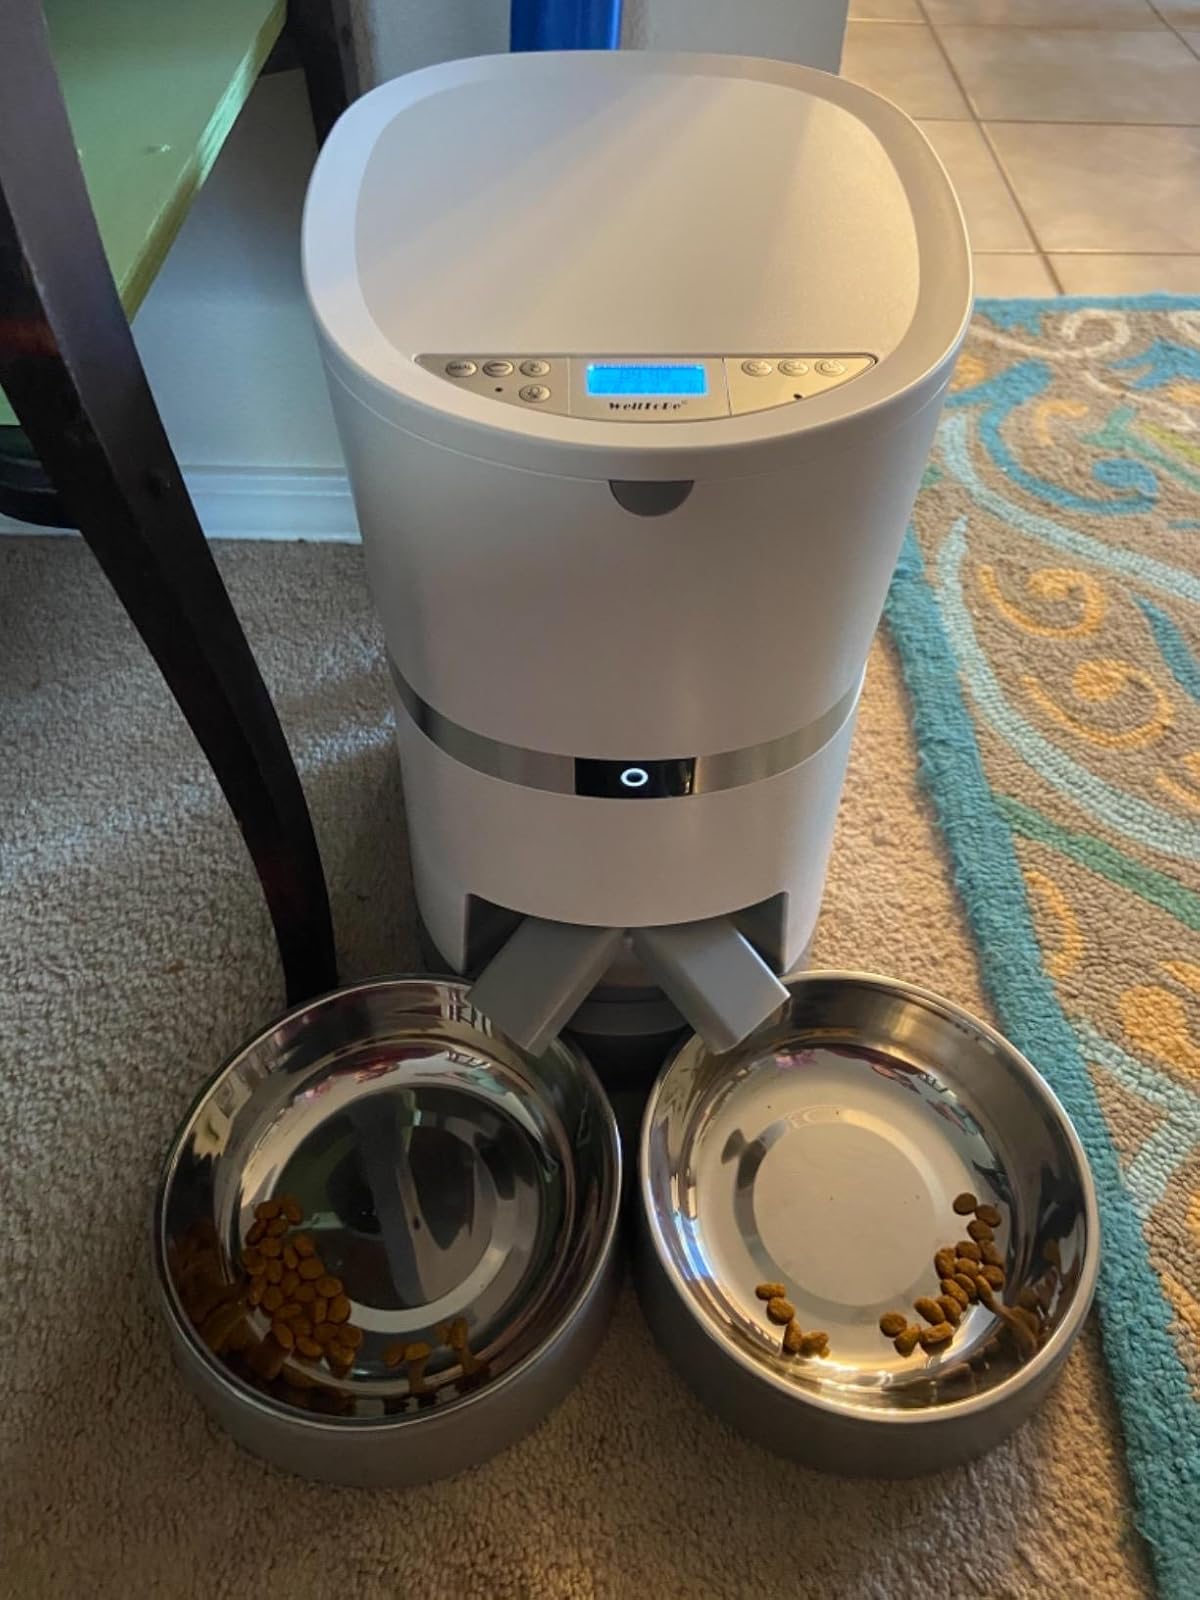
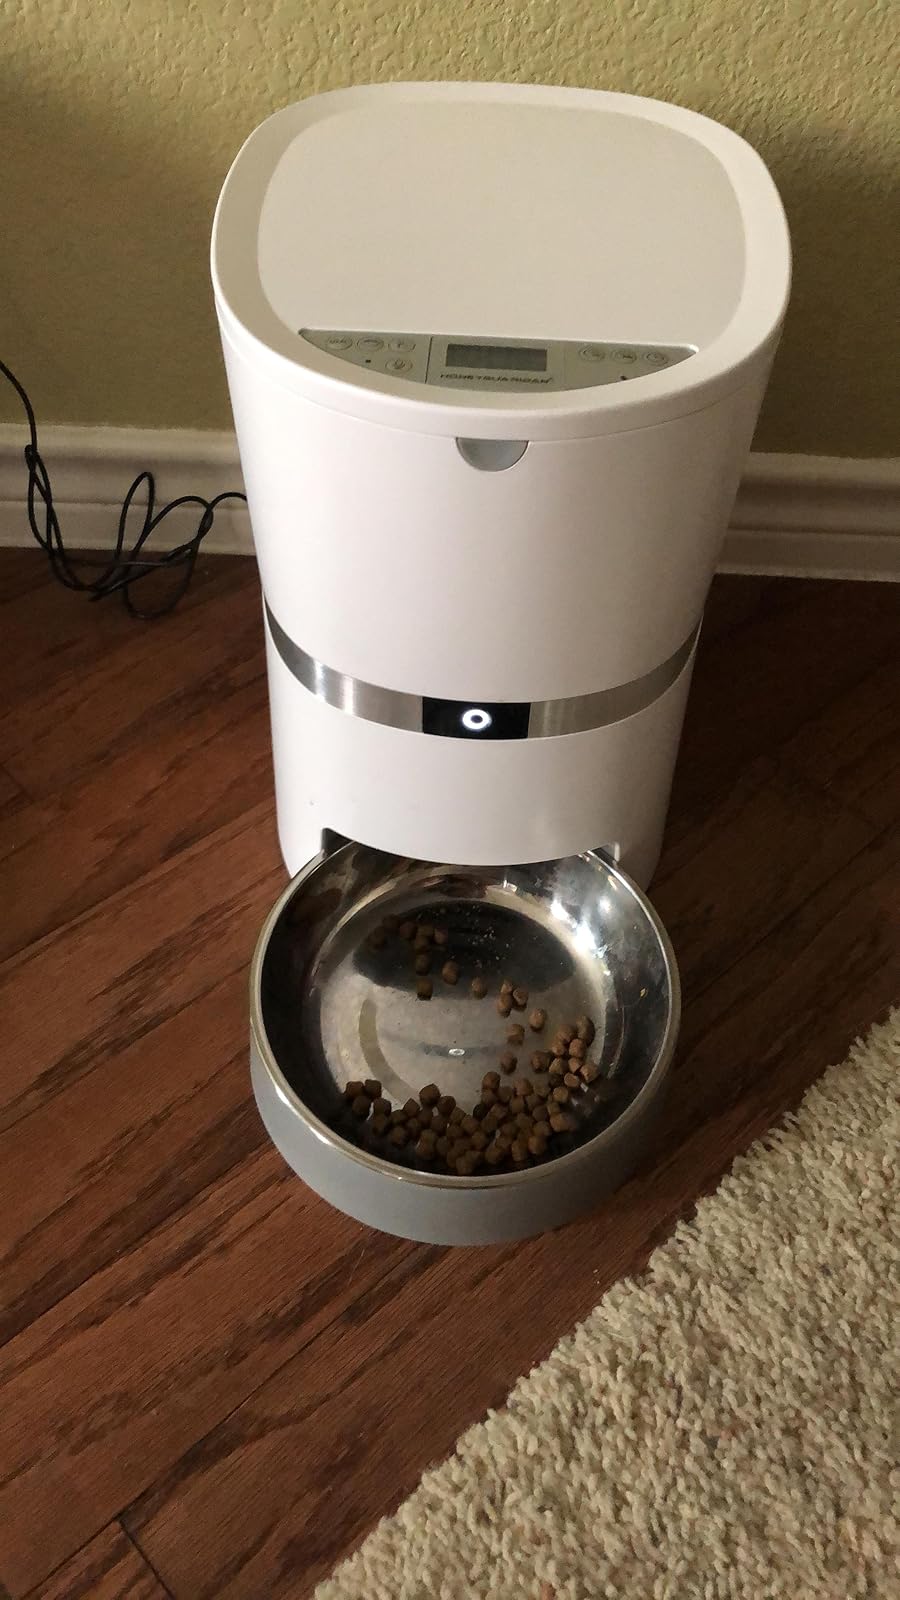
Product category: items_feeder
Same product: no